Tiresias (horse)

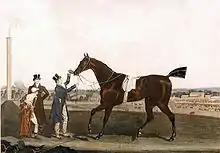
Tiresias with jockey and trainer. Engraving by James Pollard.

Tiresias (1816–1837) was a British Thoroughbred racehorse and sire. In a career that lasted from April 1819 to July 1820 he ran thirteen times, all but two of them at Newmarket and won eleven races. Both of his defeats came when he was attempting to concede weight to opponents in match races. His most important win came in May 1819 when he won the Derby. Tiresias's racing career was ended by injury in the summer of 1820, after which he was retired to stud.